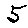
Label: 5